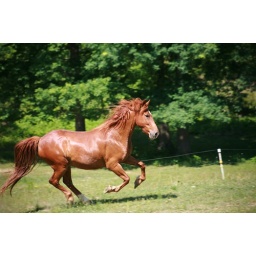
chestnut horse running in pasture